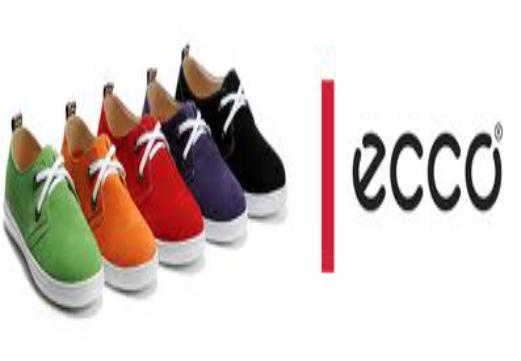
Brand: Ecco
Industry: Clothes